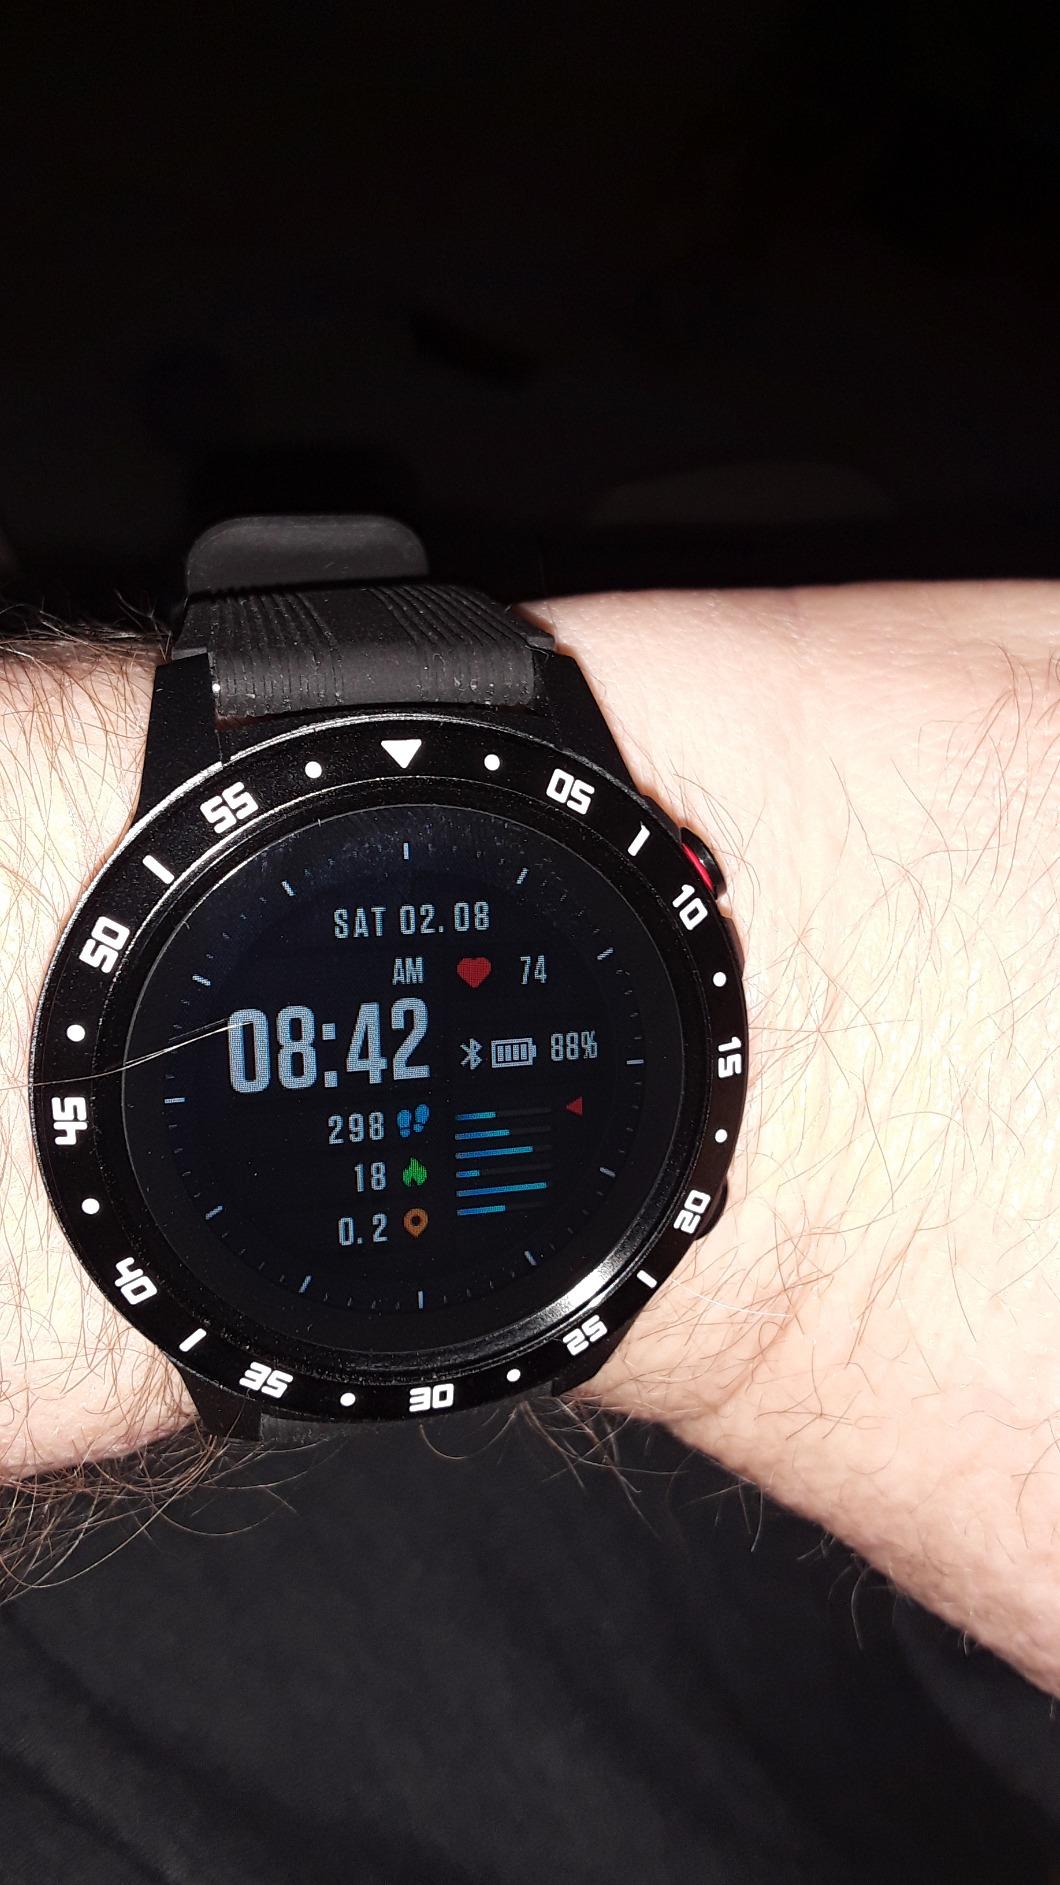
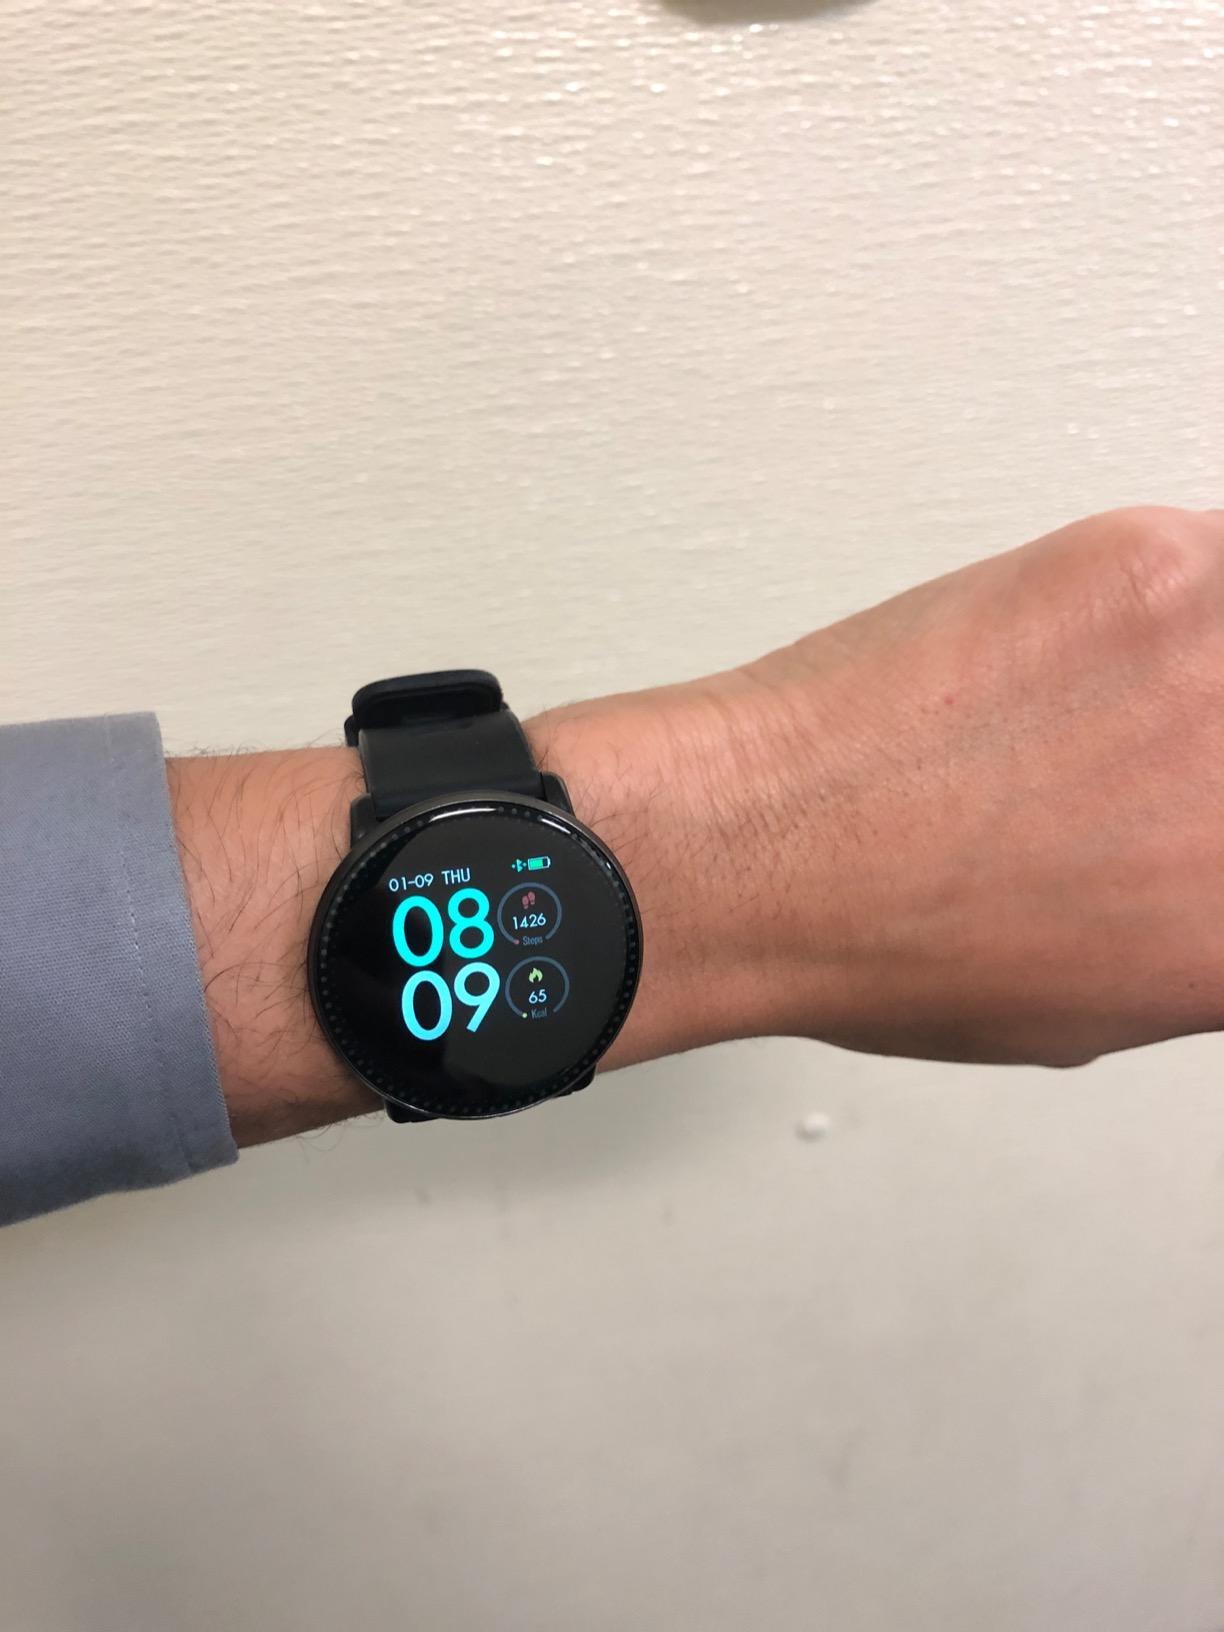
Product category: smartwatch
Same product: no